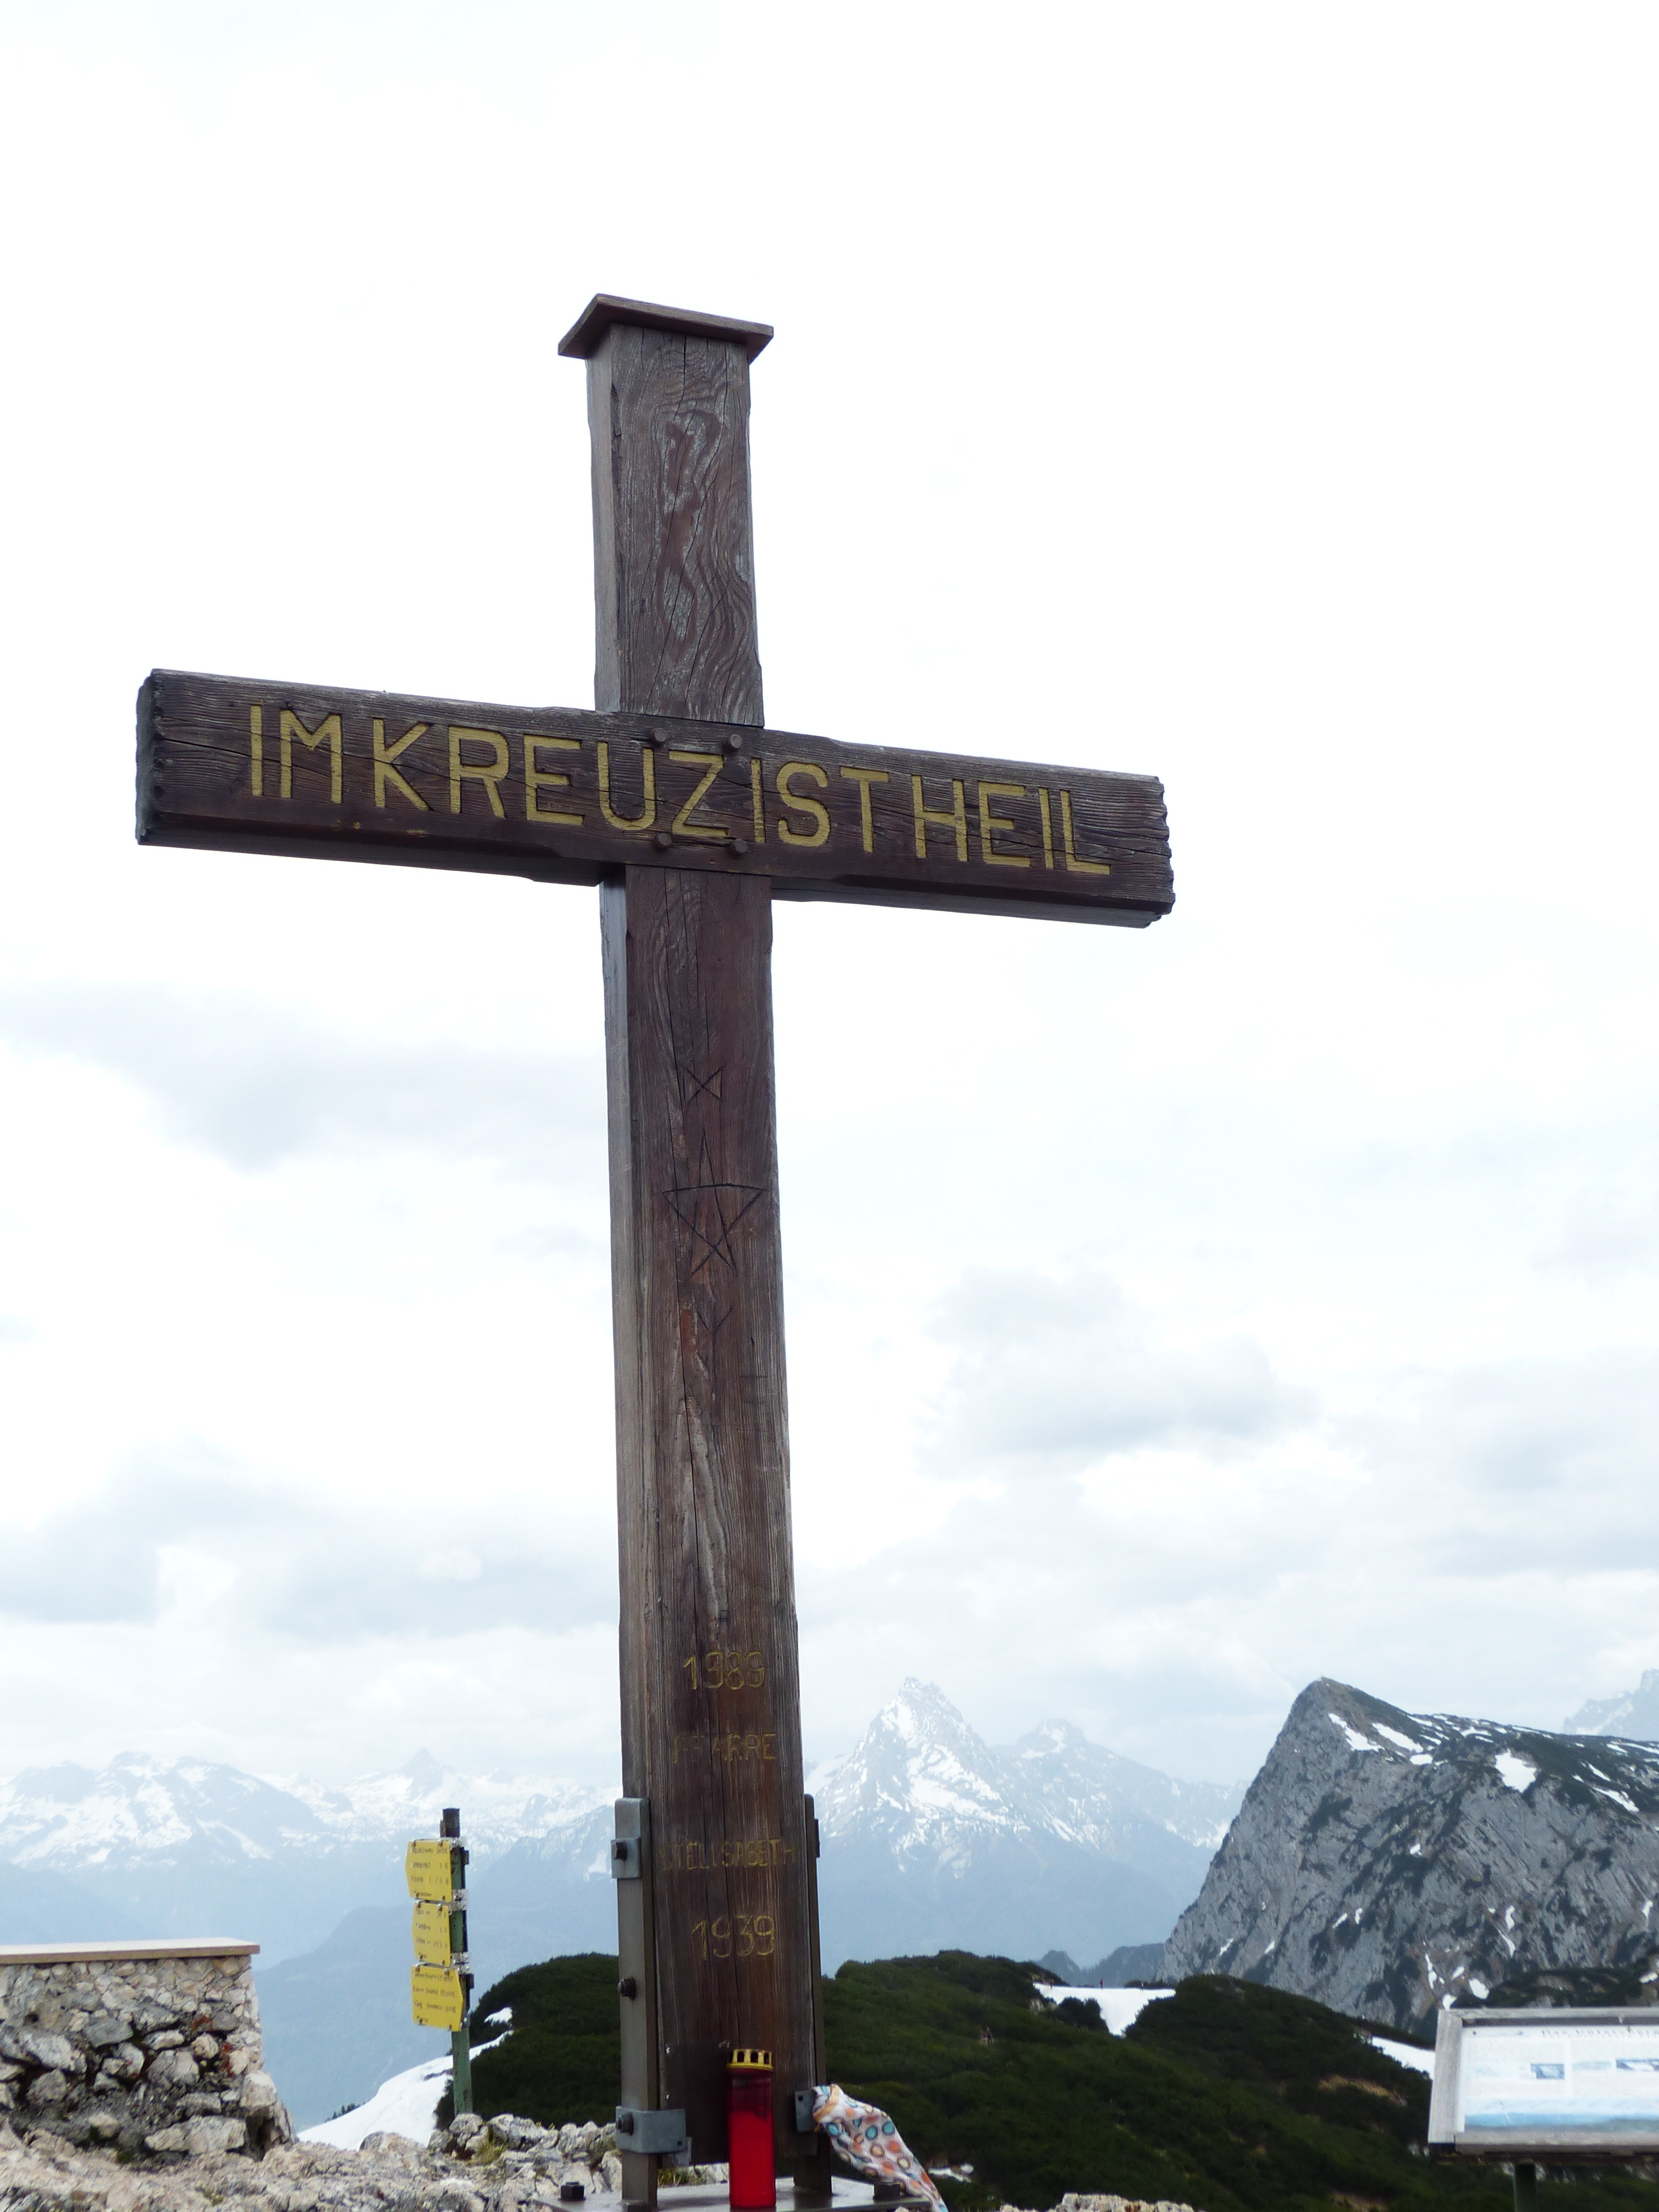
mountain, symbol, alpine, cross, summit cross, unterberg, salzburger hochthron